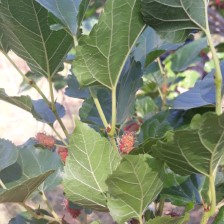
Variety: ChiangMai60